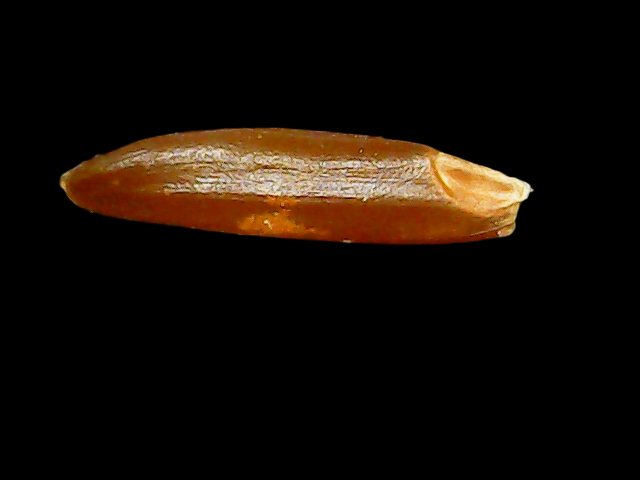
Rice variety: Binadhan20